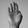
ASL letter: B